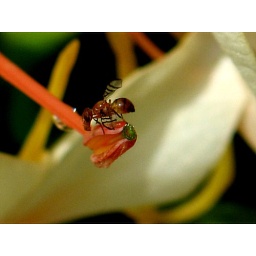
A flying ant in my camia plant